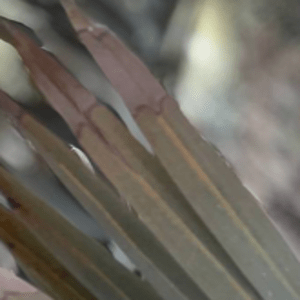
Label: Magnesium Deficiency